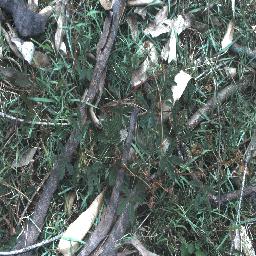
Label: negative